We Sing Down Under

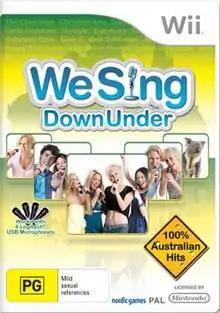

We Sing Down Under is a 2011 karaoke game part of the We Sing family of games, developed by French studio Le Cortex. The game features 100% Australian artists and has been released in the Australian territory before Europe.